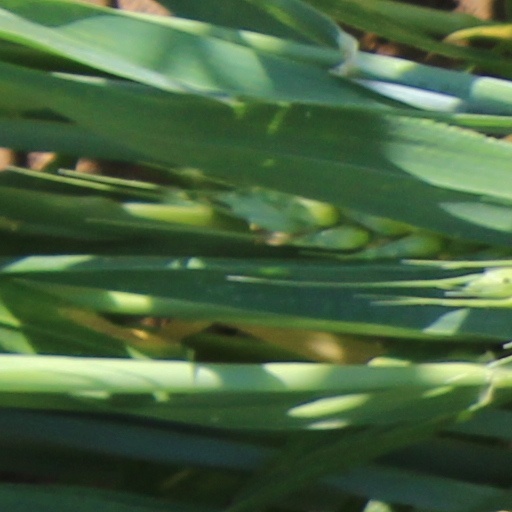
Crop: wheat